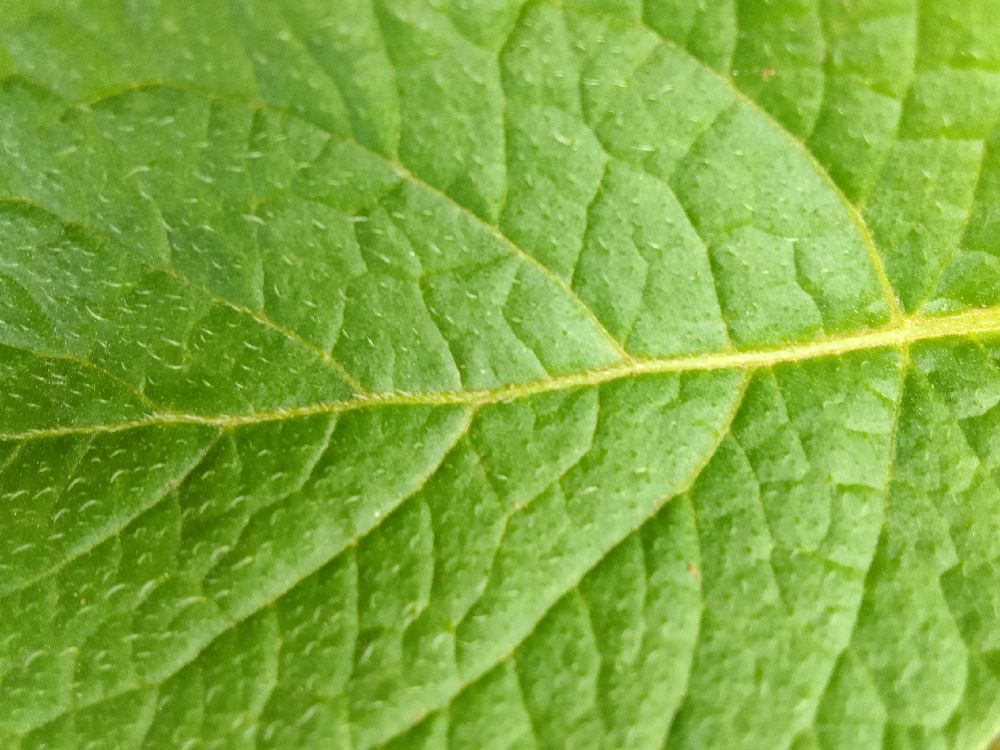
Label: Healthy